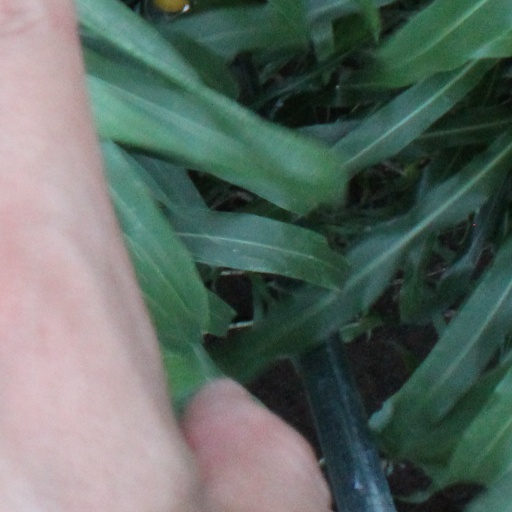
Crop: sorghum